Klaus Kinkel

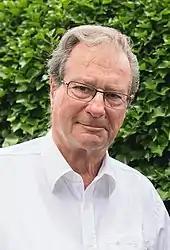
Kinkel in 2017

After leaving government in 1998, Kinkel worked as a lawyer and was engaged in a number of philanthropic and business activities, including the following: